The Amazing Race 6 (Latin American season)

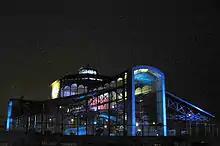
Teams ended the first leg at the Cristal Palace in Quito.

In this season's first Roadblock, one team member had to ride an off-road bicycle to the bottom of Cruz Loma hill to receive their next clue.